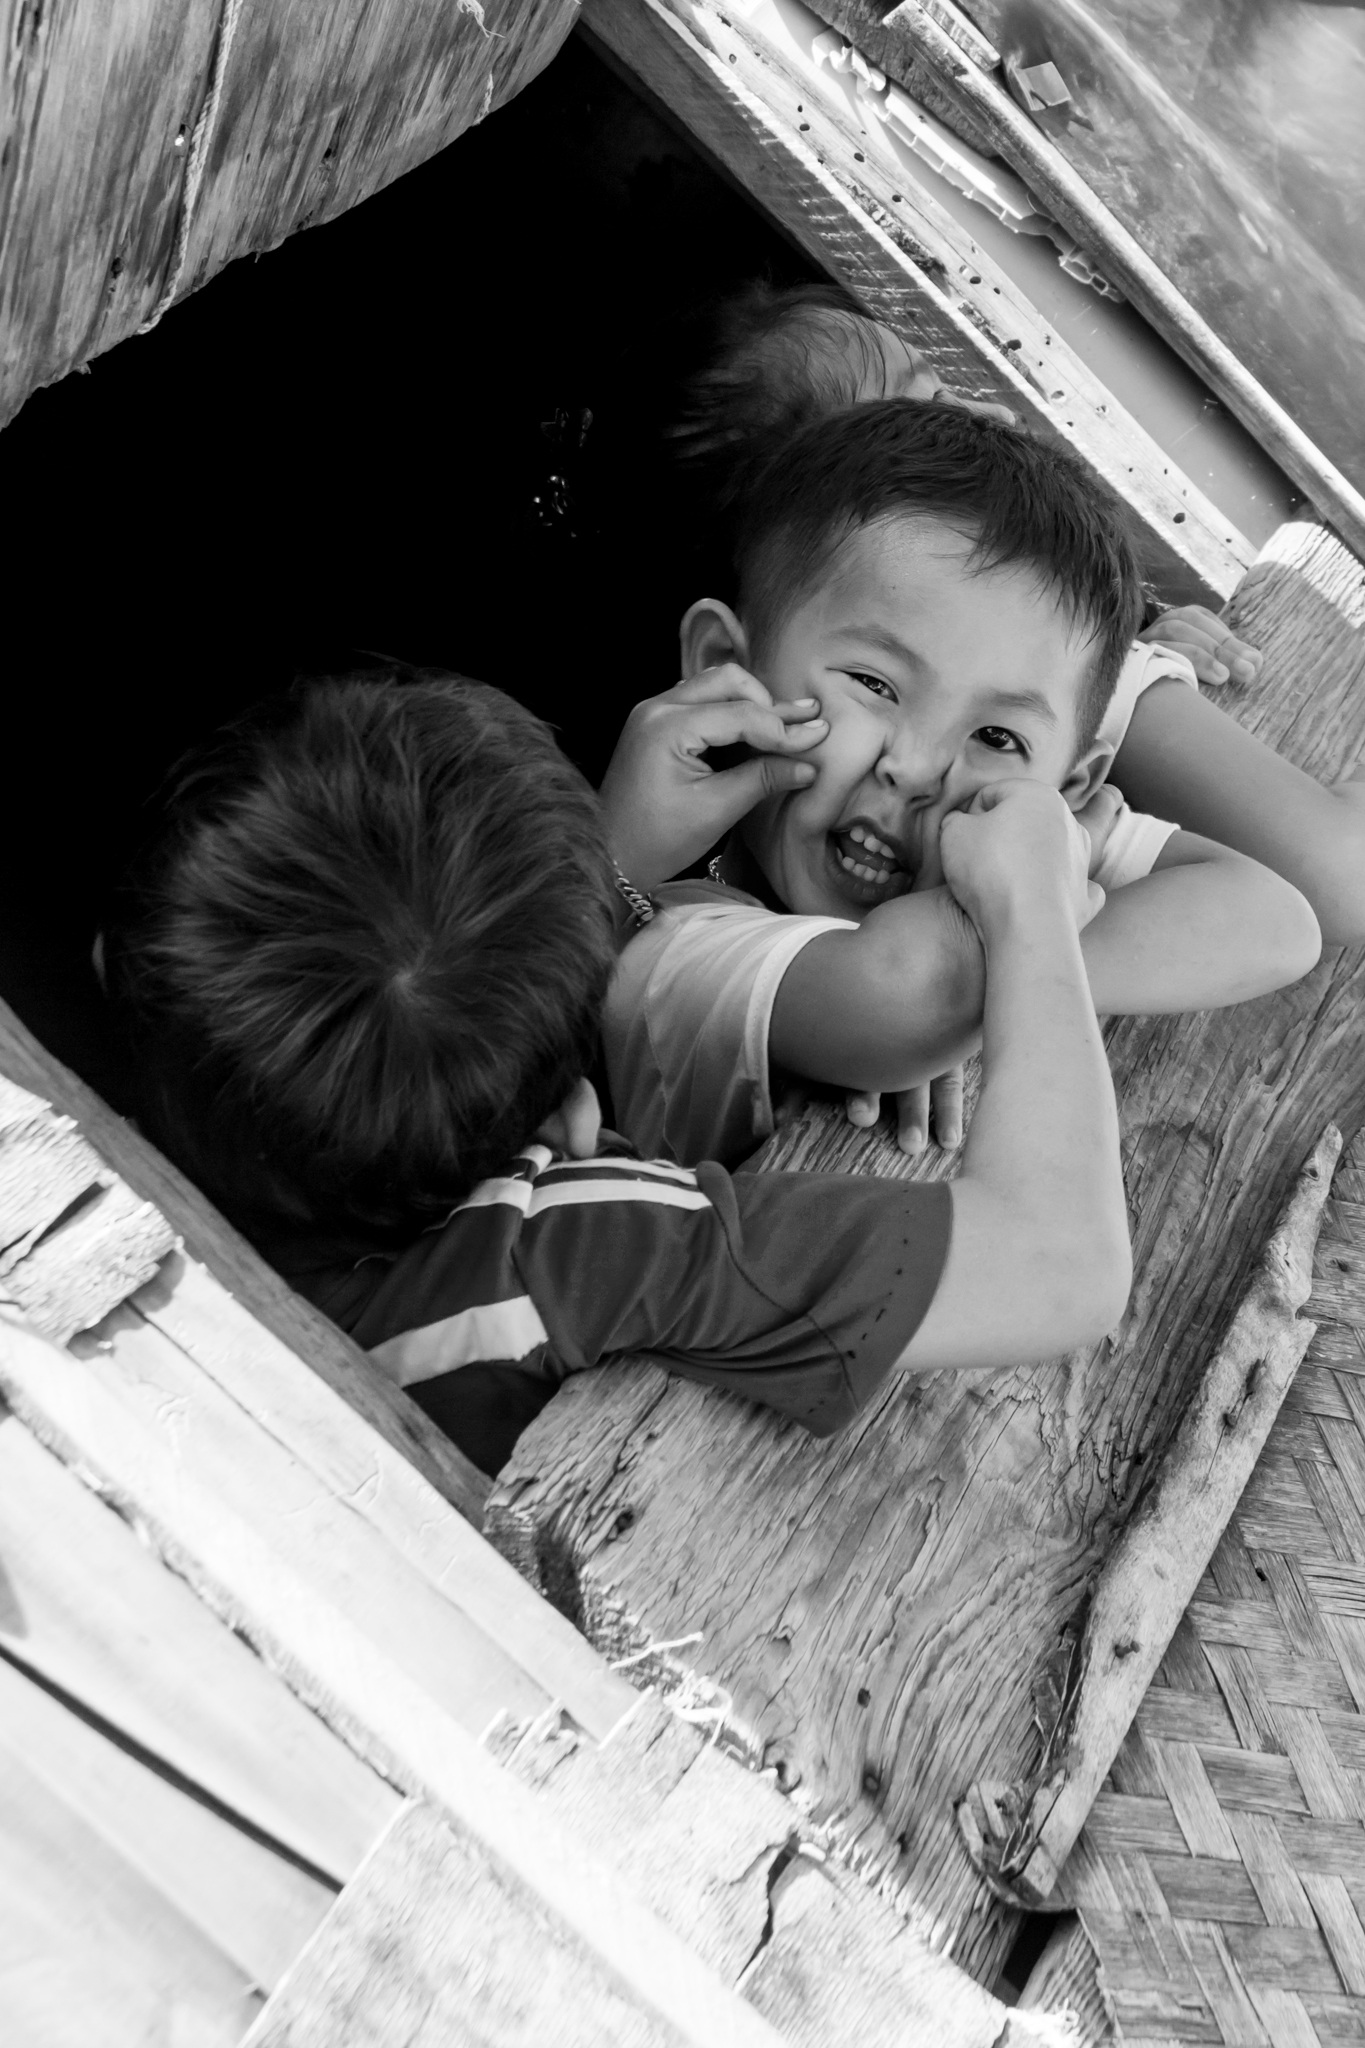
person, black and white, people, white, photography, male, portrait, young, child, black, monochrome, knife, write, children, infant, eye, photograph, gloomy, emotion, interaction, photo shoot, vung tau, monochrome photography, portrait photography